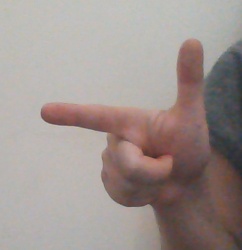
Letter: yaa